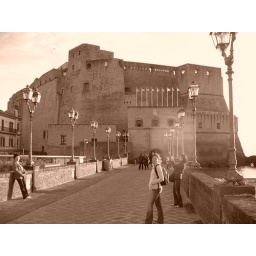
This is an island off the coast in Naples that you can walk to now with a huge castle